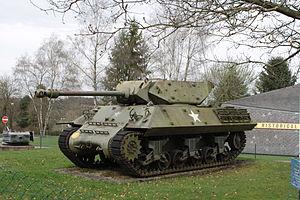
M10 Tank Destroyer à Bastogne